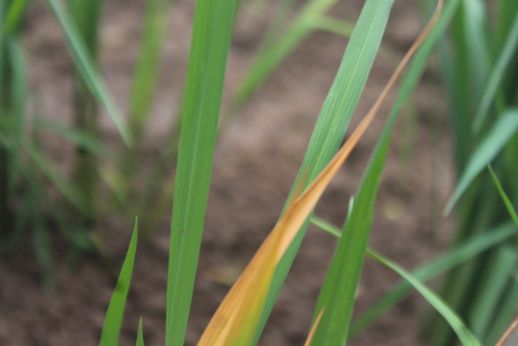
Disease: Tungro